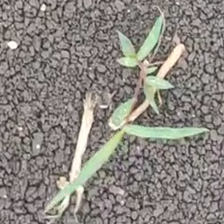
Weed species: Digitaria_SP_(Digitaria Sanguinalis )